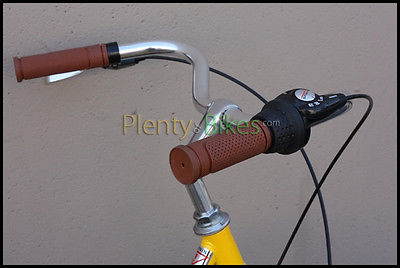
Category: bicycle